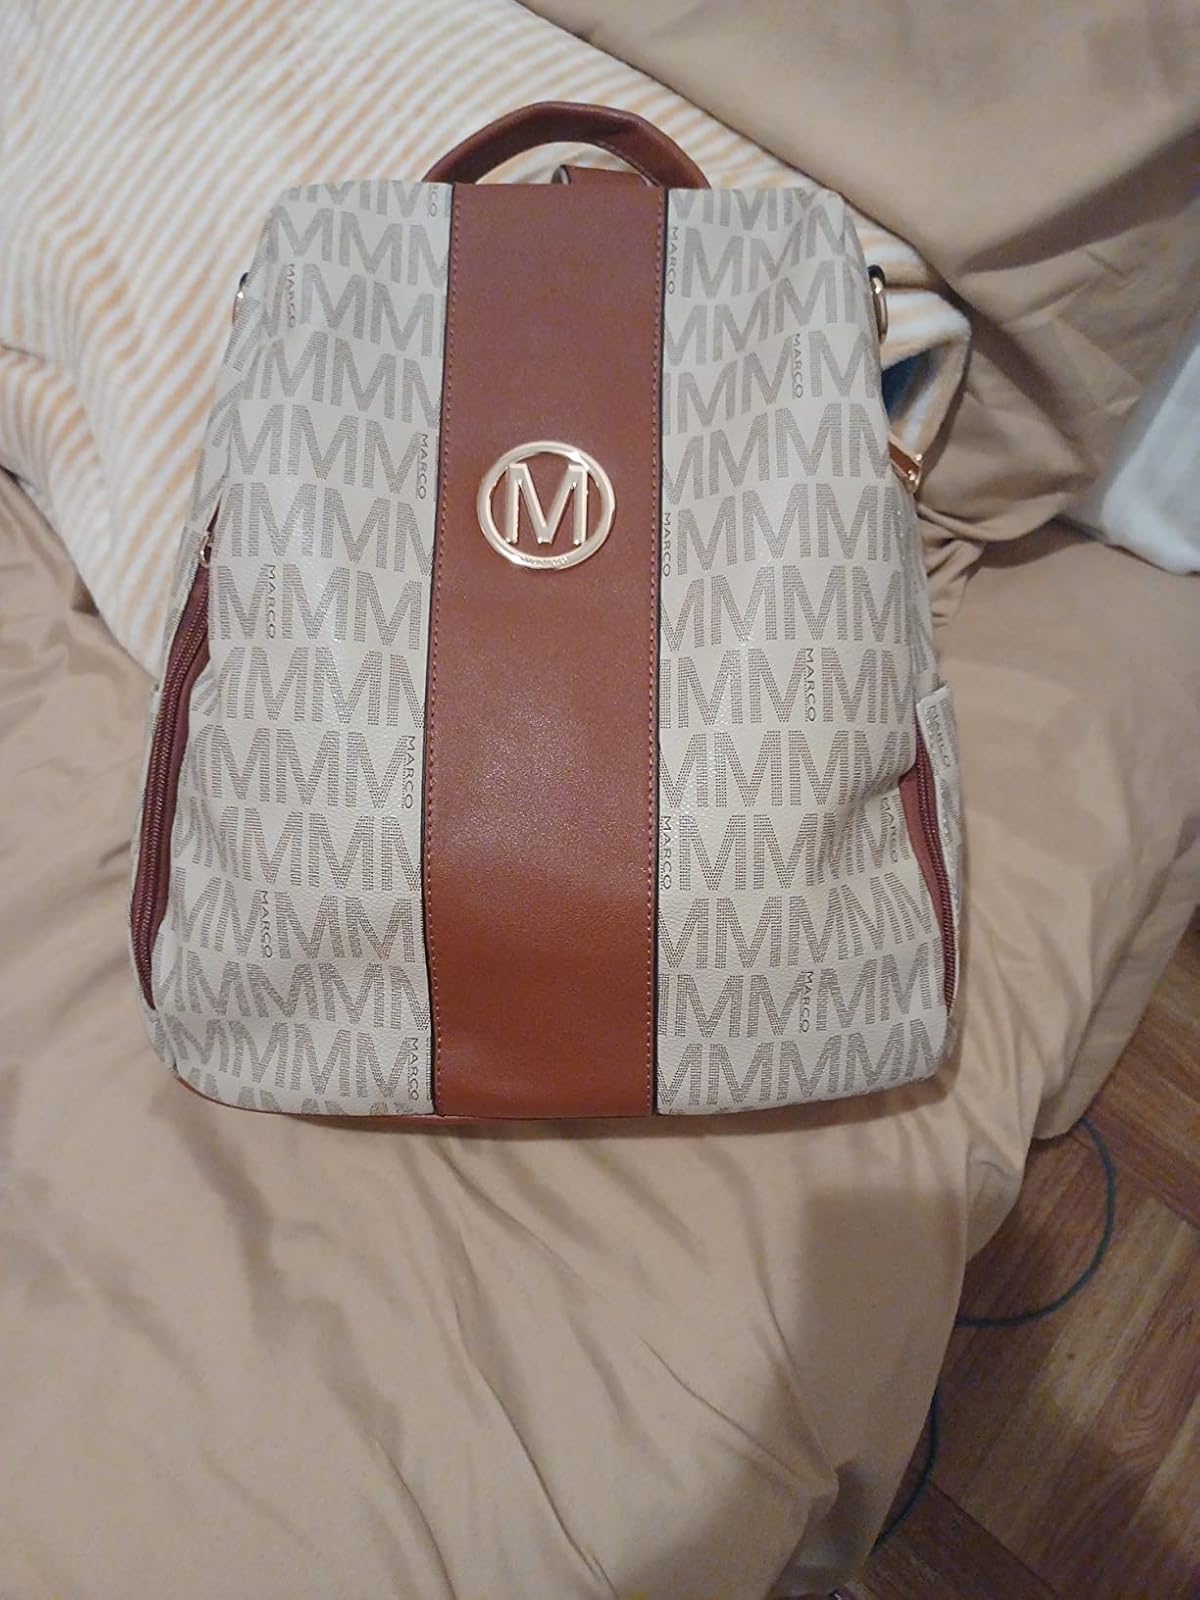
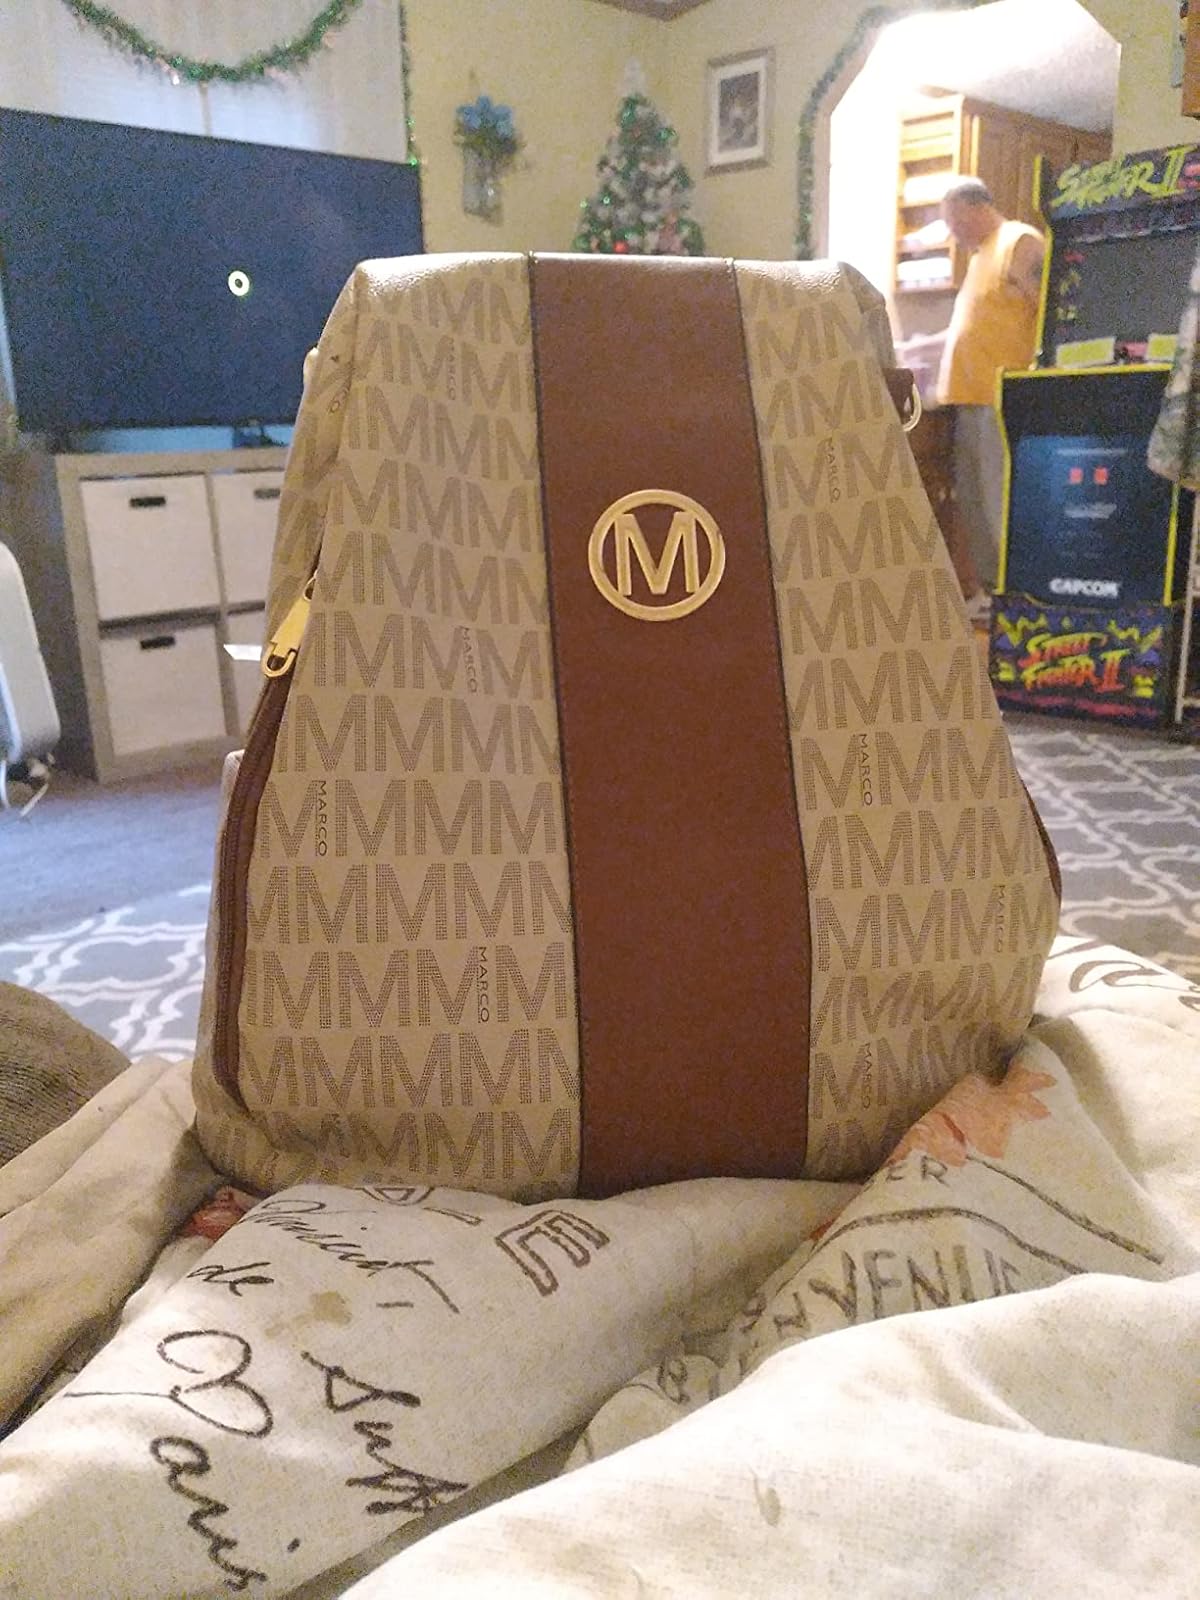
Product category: accessories_handbag
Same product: yes